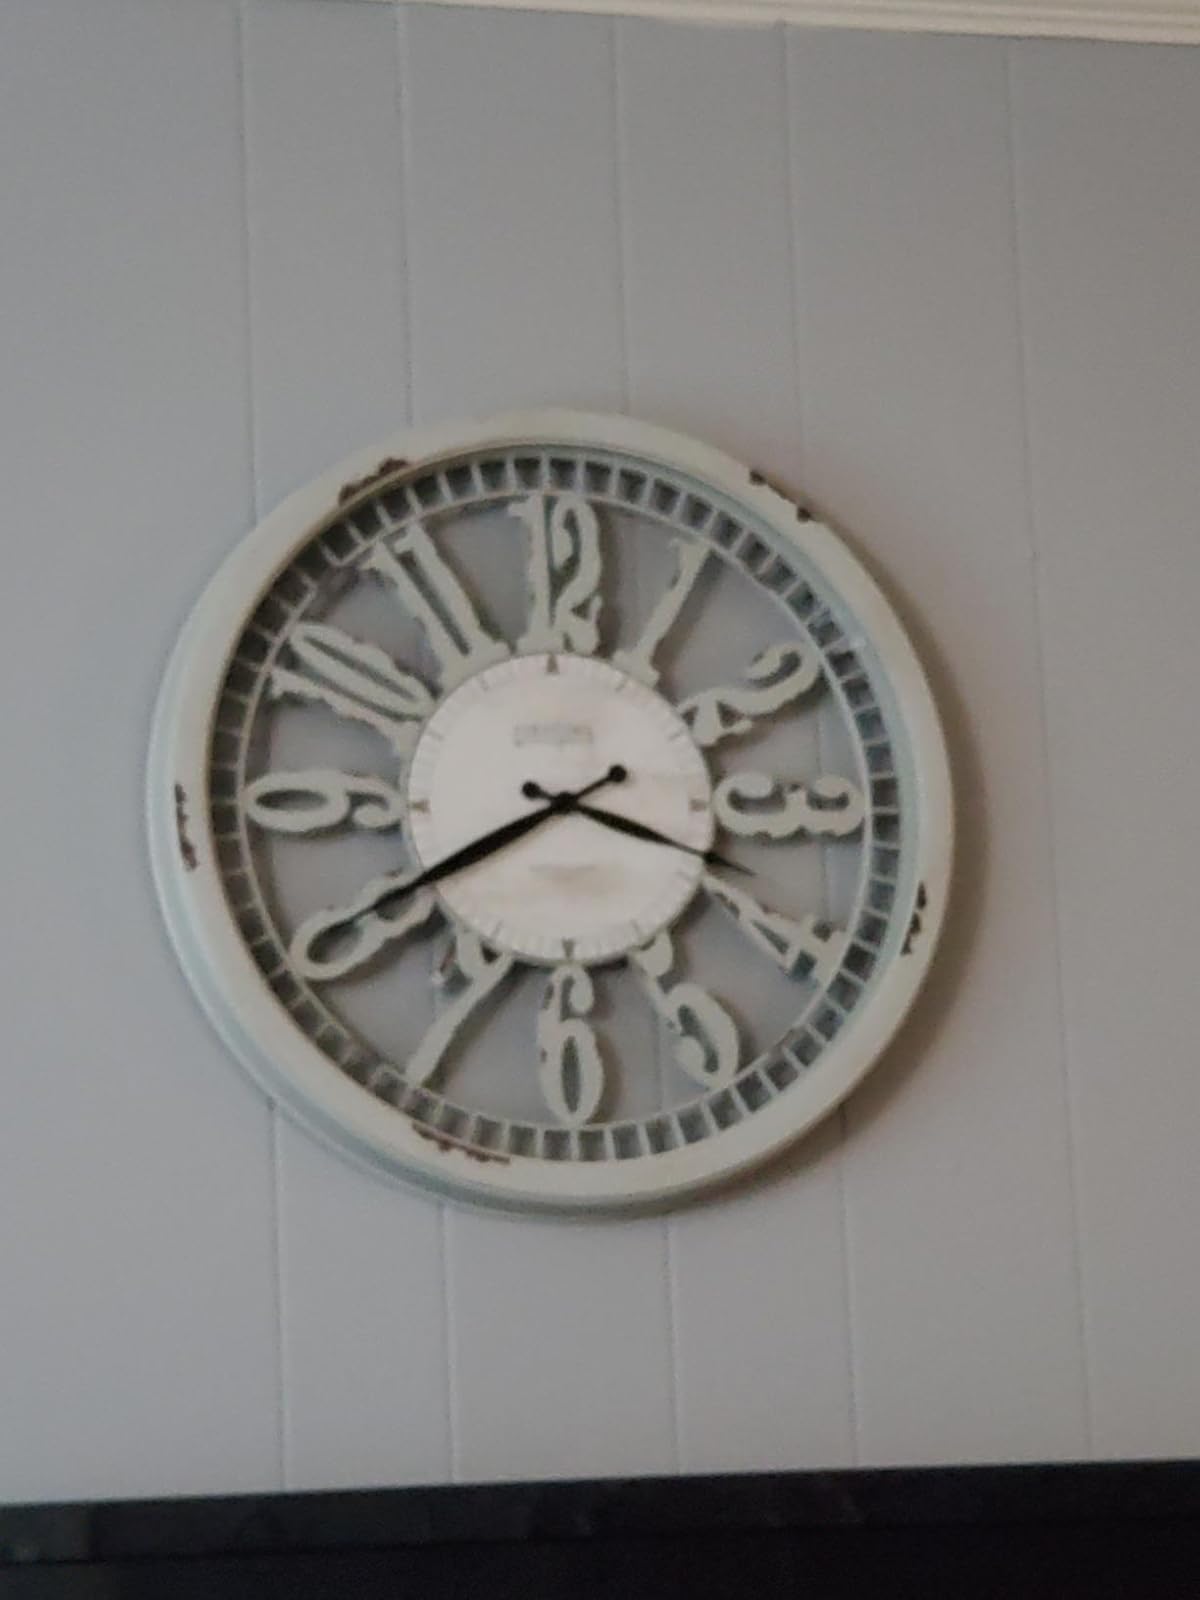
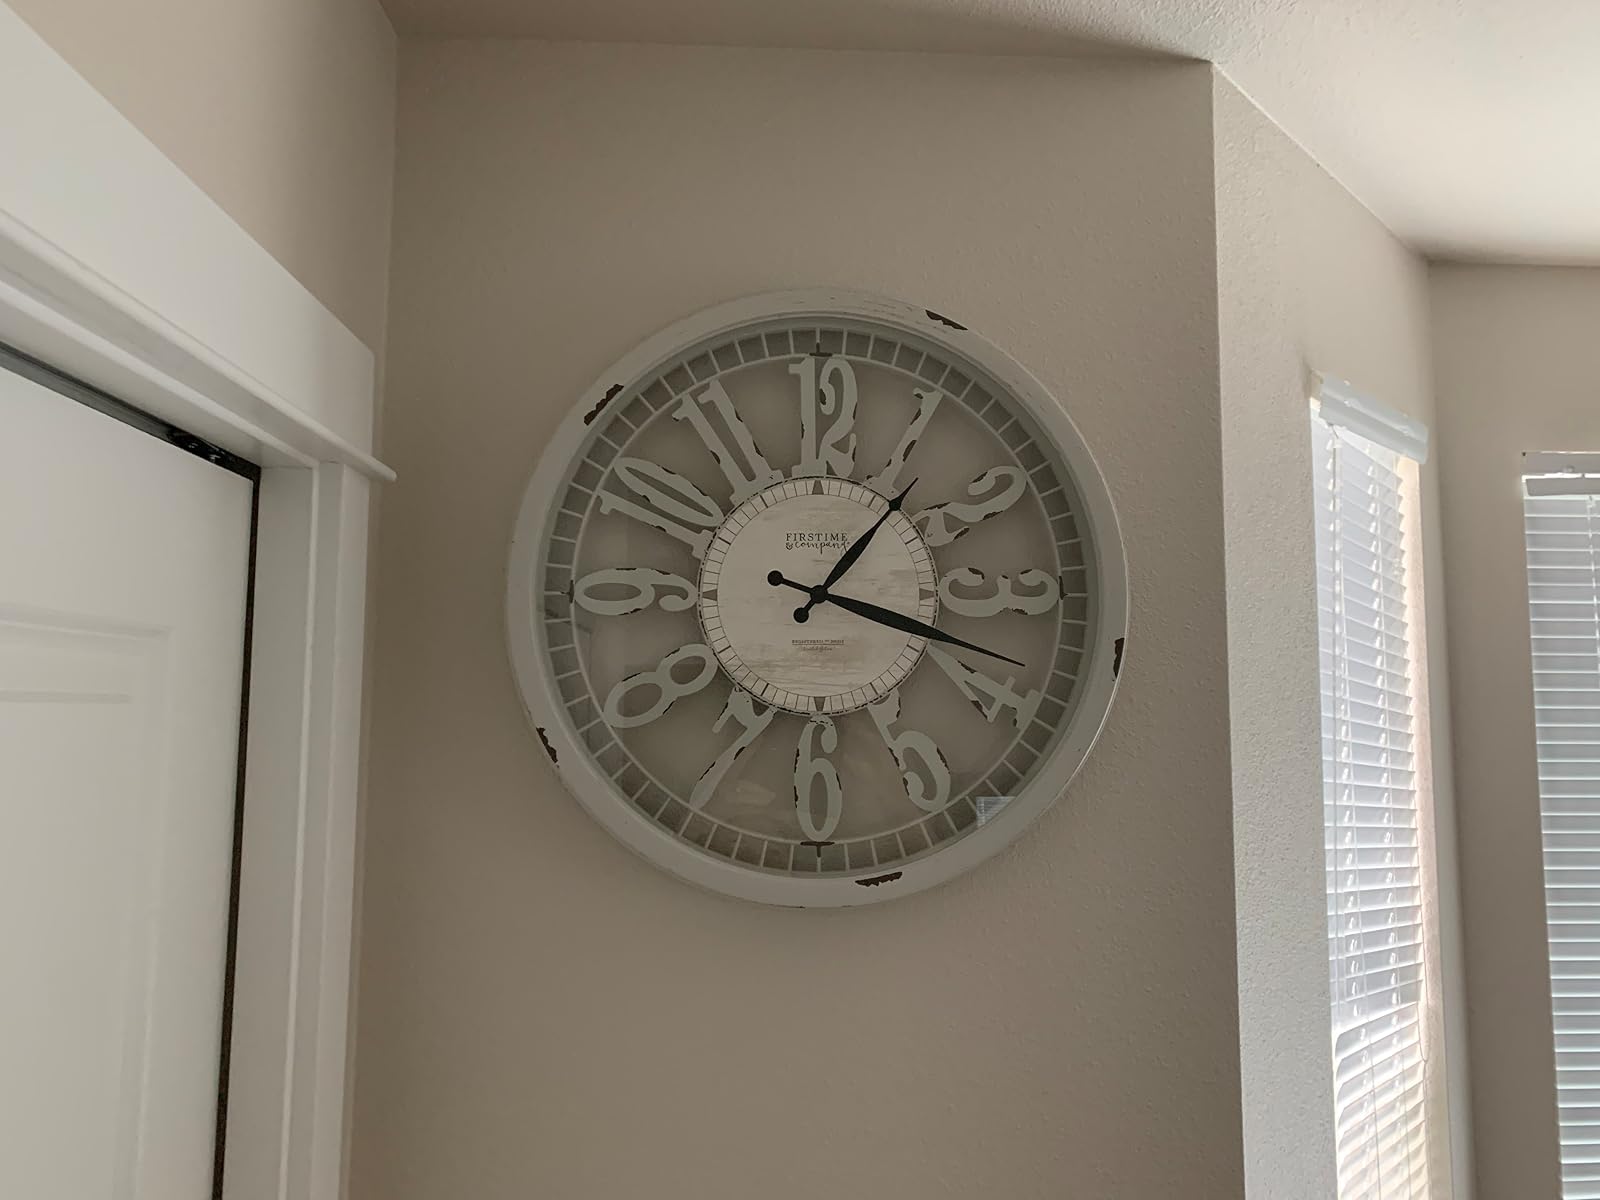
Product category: clock
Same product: yes